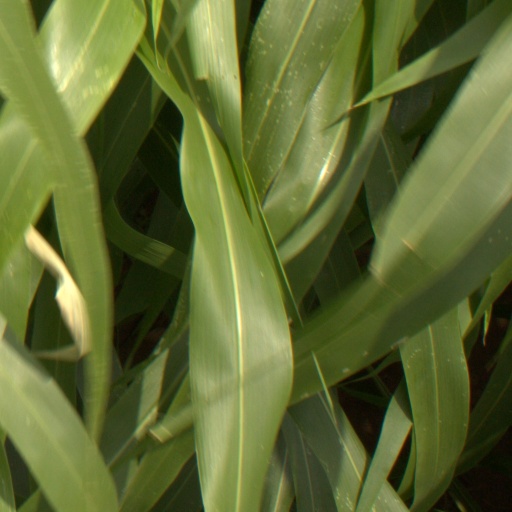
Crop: sorghum